Piégut-Pluviers Granodiorite

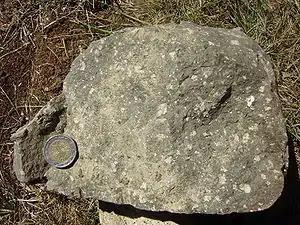
Light grey porphyric microgranite of the northern apophysis

The microgranite crops out in an apophysis north of the main granodiorite. It is separated from the main massif along the Trieux river only by a very thin migmatitic gneiss layer. Genetically it is probably related to the main granodiorite. The microgranite is porphyritic with a very fine groundmass. It develops two different facies, a light grey facies in its interior and a dark facies along the border. Mineralogically and chemically the microgranite very much resembles the fine-grained hornblende-bearing facies of the main massif. The phenocrysts can reach 12 millimeter in size and consist of quartz, plagioclase and biotite. Alkali feldspar is found only in the groundmass, sometimes associated with myrmekite. Besides the common accessories chlorite, epidote and zircon occurs titanite. The dark facies is rich in green hornblende.